Meuse–Argonne offensive

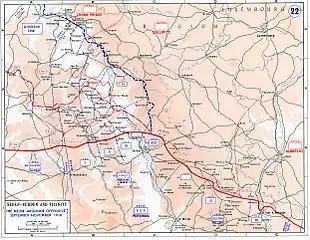
Sedan–Verdun and vicinity: The Meuse–Argonne offensive, September–November 1918

After Operation Michael, the 1918 German offensive, began well but ended with the disaster of Reims in front of the French and at Amiens to British forces, The French and British armies systematically pushed back a German army whose efficiency was decreasing rapidly. British, French, and Belgian advances in the northwestern sectors of the front, along with the French–American advances around the Argonne Forest, are credited for leading directly to the Armistice of November 11, 1918. On September 26, the Americans began their strike north toward Sedan. The next day, British and Belgian divisions drove toward Ghent, Belgium. British and French armies attacked across northern France on September 28. The scale of the overall offensive, bolstered by the fresh and eager but largely untried and inexperienced U.S. troops, signaled renewed vigor among the Allies and sharply dimmed German hopes for victory.